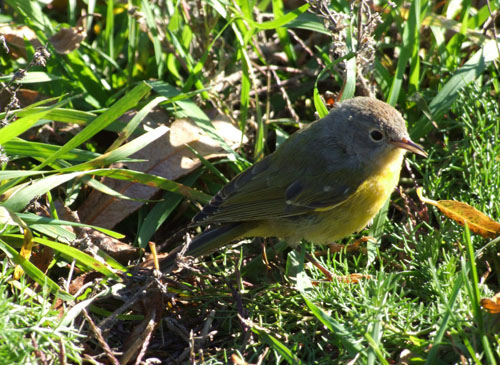
the bird has a yellow belly, gray wings, brownish gray crown, and a narrow brown bill.
the bird has a yellow breast with brown crown and nape area.
this bird is very small brown bird with a yellow breast and belly, and a tiny pointed beak.
this bird has a speckled belly and breast with a short pointy bill.
a small, yellow bird with gray wings and head, black eyes and a small yellow bill.
this bird has wings that are grey and has a yellow bellya small round bird with yellow belly and gray crown.
this small bird has yellow and gray feathers.
this bird has non-distinguishable head back separation while having a yellow breast and a gray back.
a small bird with a yellow belly and breast.
Species: Nashville Warbler